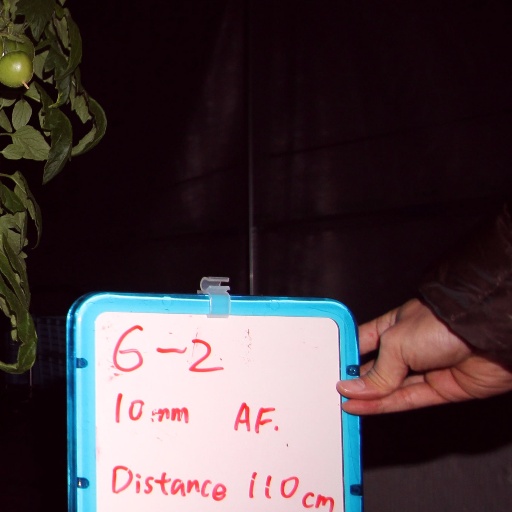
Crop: tomato